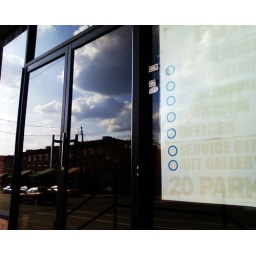
Faded window sign in an abandoned building on Liberty Ave. that looks suspiciously like my tattoo.